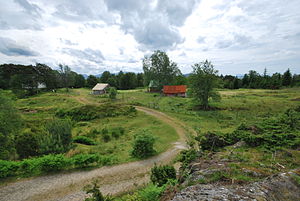
Stavøy
Fra Stavøy
Stavøy eller Stavøya er en ø i Flora kommune i Vestland fylke i Norge. Den ligger lige syd for Florø Lufthavn, på sydsiden af Solheimsfjorden og nord for Brufjorden. Øen har et areal på 10,9 km² og omkring 55 indbyggere.